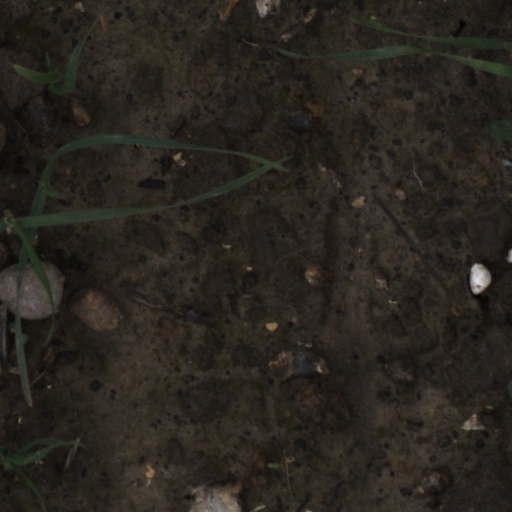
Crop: wheat